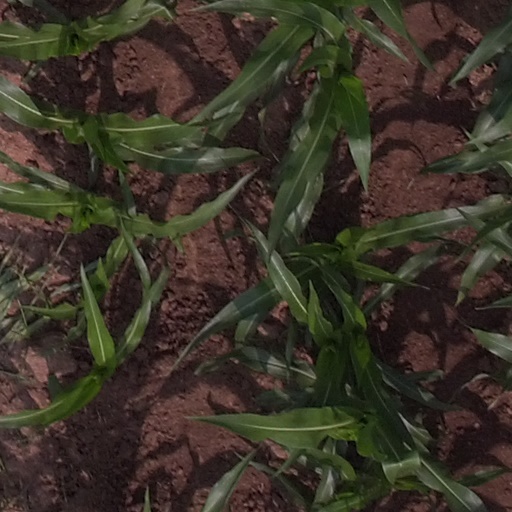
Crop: maize; corn